Edmund F. Mansure

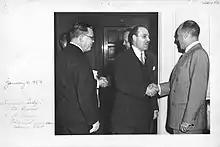
Edmund F. Mansure (right)

Edmund F. Mansure (March 14, 1901 – January 25, 1992) was an American businessman who served as Administrator of the General Services Administration from 1953 to 1956.